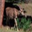
Label: deer